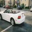
Label: automobile